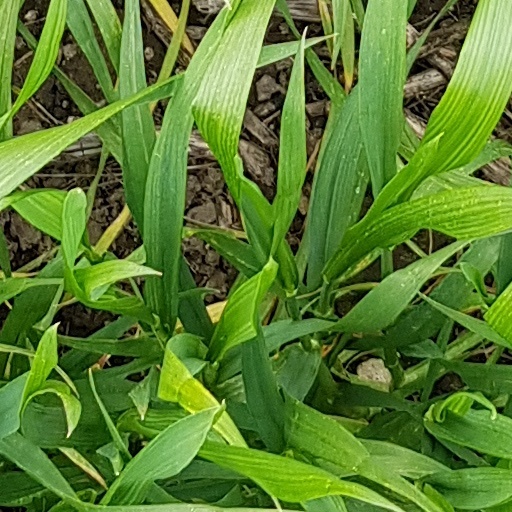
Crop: wheat